Aguadilla, Puerto Rico

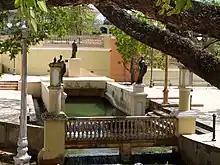
"Ojo de Agua", water spring located in downtown, which gives the municipality one of its nicknames

Aguadilla is a shortening of the town's original name "San Carlos de La Aguadilla". The name "Aguadilla" is a diminutive of "Aguada", which is the name of the town and municipality located to the south. Some of the municipality's nicknames are: "Jardín del Atlántico" ("Garden of the Atlantic"), "Pueblo de los Tiburones" ("Shark Town") and "La Villa del Ojo de Agua" ("Villa of the Water Spring") after the natural water spring that was used by early settlers and Spanish soldiers as a water source which is now located in El Parterre Square in Aguadilla Pueblo.